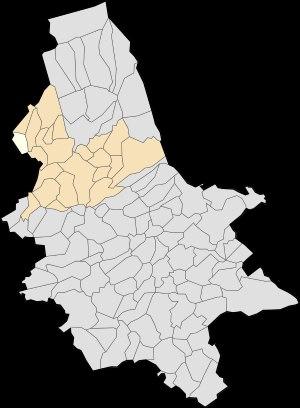
Rodelinghem est une commune française située dans le département du Pas-de-Calais en région Hauts-de-France.